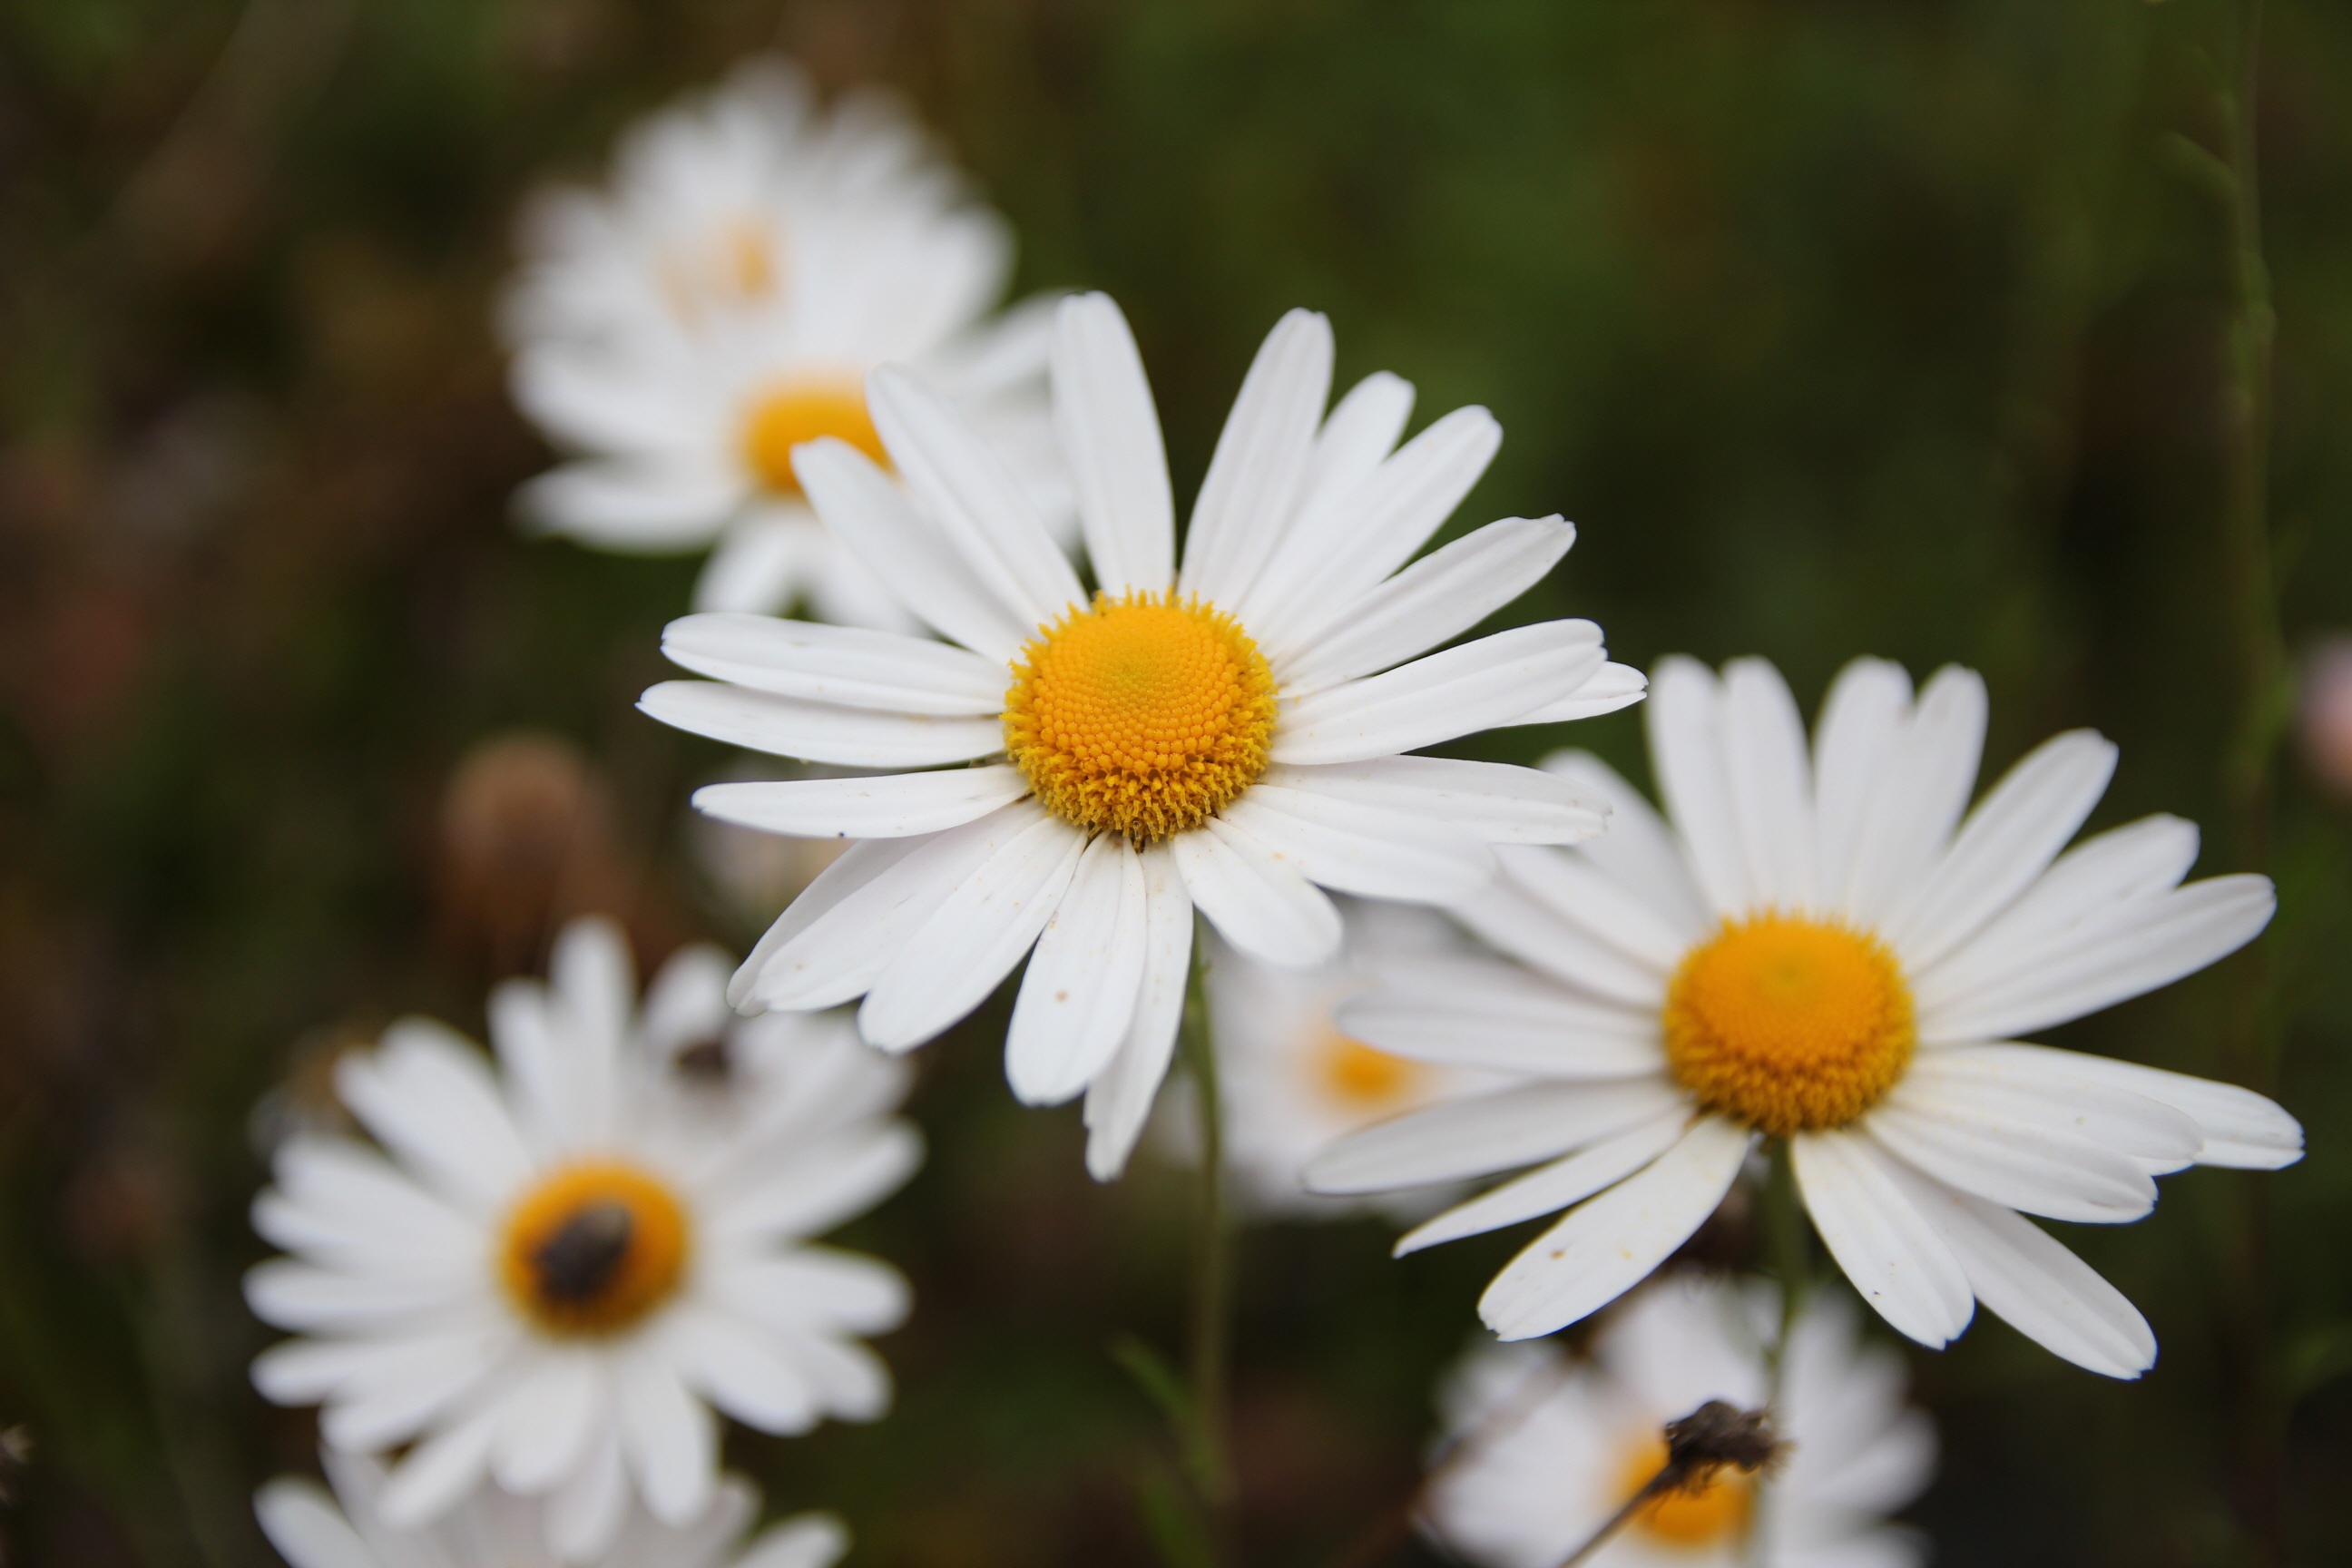
nature, forest, blossom, mountain, plant, meadow, flower, petal, daisy, autumn, bug, botany, yellow, flora, plants, wildflower, flowers, close up, macro photography, flowering plant, daisy family, oxeye daisy, land plant, chamaemelum nobile, marguerite daisy